Kim Seung-duk

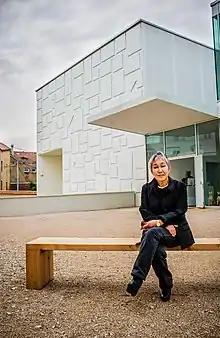
Seungduk Kim, in front of Le Consortium, 2022

Seungduk Kim (born in Seoul, Korea & lives and works in Paris, France) is a curator & exhibition organizer in the field of contemporary art.